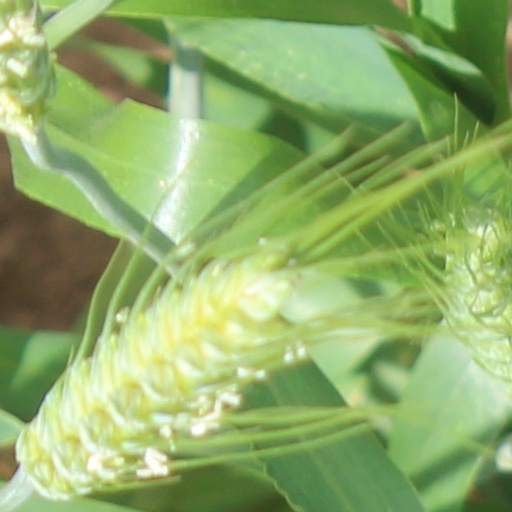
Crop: wheat